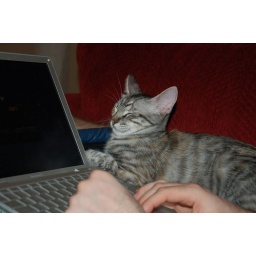
Both barn cats love to hover beside Tod when he's on his laptop to make sure he's doing it right ;)